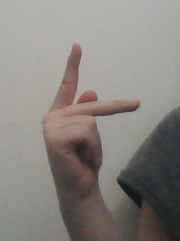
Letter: dha